Heptapyrgion (Thessaloniki)

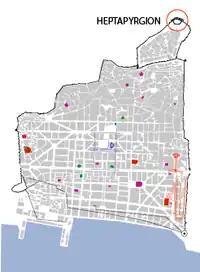
The location of the Heptapyrgion in the old city (Ano Poli) of Thessaloniki.

The Heptapyrgion, modern Eptapyrgio, also popularly known by its Ottoman Turkish name ( "yedikulle"), is a Byzantine and Ottoman-era fortress situated on the north-eastern corner of the Acropolis of Thessaloniki in Greece. Despite its name, which in both languages means "Fortress of Seven Towers", it features ten, and was probably named after the Yedikule Fortress in Constantinople (modern Istanbul, Turkey). It served as the major redoubt of the city's acropolis, as well as the seat of its garrison commander in Ottoman times, until the late 19th century. It was then converted to a prison (Φυλακές Επταπυργίου), which remained open until 1989. References to the infamous prison abound in the Greek "rebetika" songs. Restoration and archaeological work began in the 1970s and continues to this day.